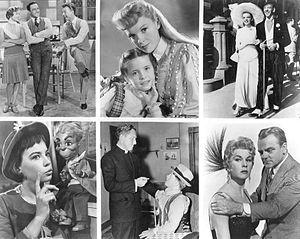
Il était une fois à Hollywood, parfois appelé Il était une fois Hollywood, est un documentaire américain de Jack Haley Jr. sorti en 1974 et composé d'une compilation de films et de comédies musicales produites par la MGM.
Par date de première sortie en salles